Education in the Faroe Islands

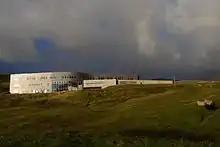
"Miðnámsskúlin í Suðuroy". The school building consists of the Suðuroy Gymnasium and the Health School. It is located in Suðuroy in Porkeri, near the village Hov.

Primary education in the Faroe Islands commences at the beginning of the school year in the calendar year in which the child has reached the age of seven years. It is part of the compulsory education, and it lasts at least seven years, Primary education is provided by 51 Fólkaskúli and 3 Free Schools; some of these Fólkaskúli also provide optional preschool education. In 2014 there were 5,205 students attending primary education in the Faroe Islands.